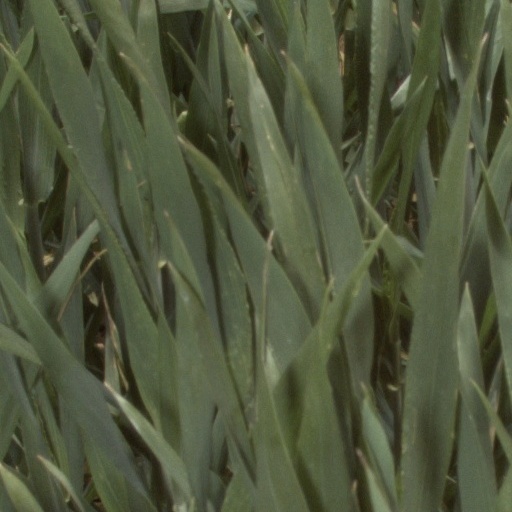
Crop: wheat